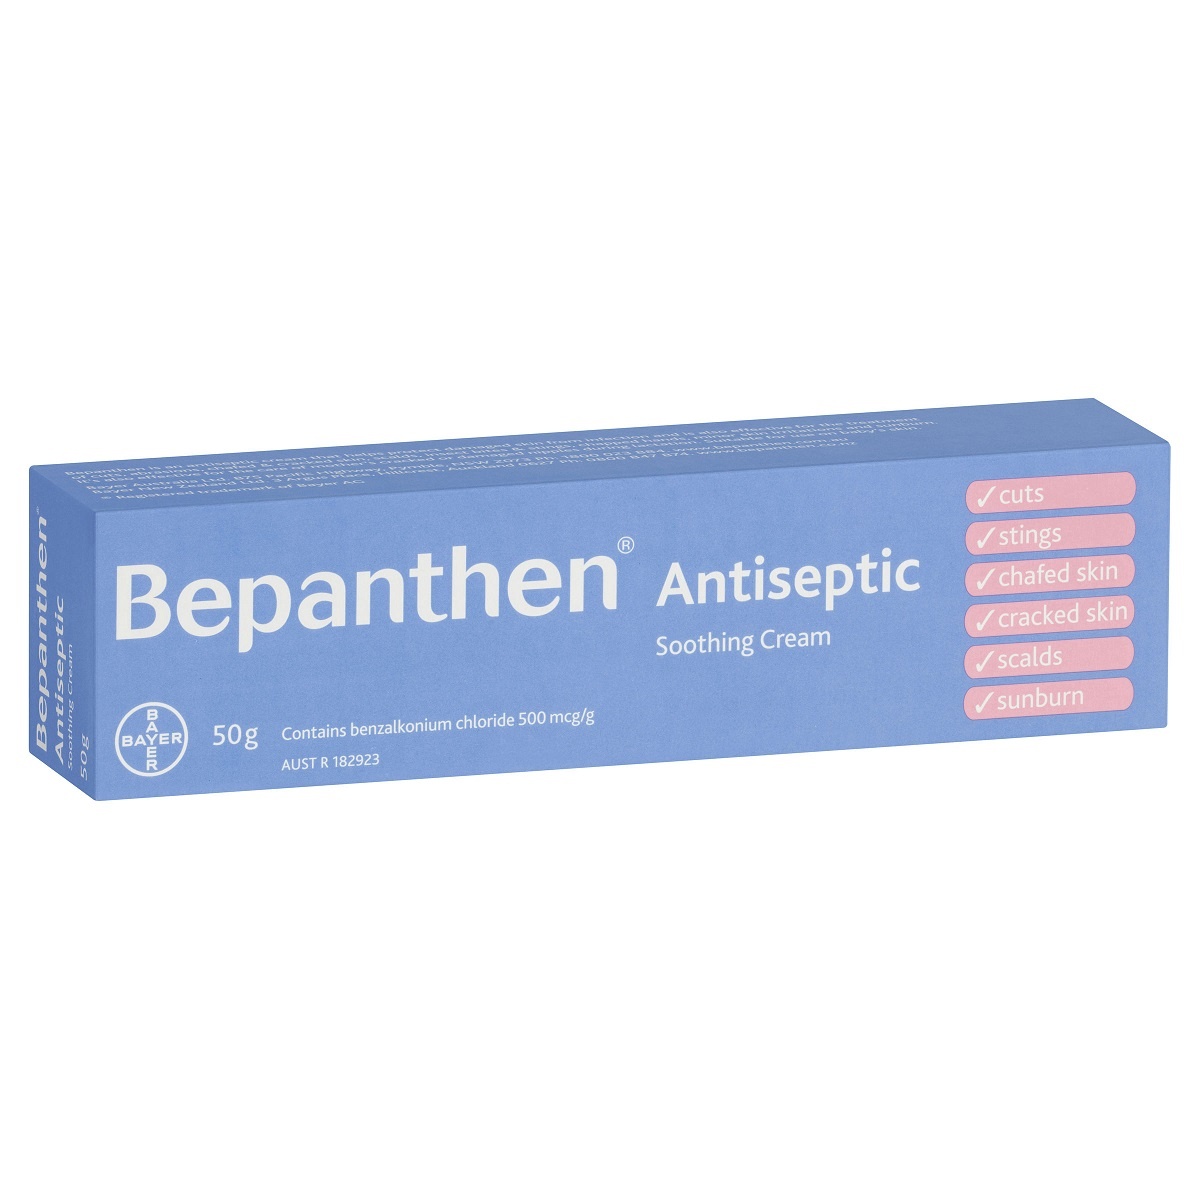
Bepanthen Antiseptic Soothing Cream
Brand: Bepanthen
Bepanthen is an multi-purpose antiseptic cream that helps protect damaged skin from infection and is also effective for the treatment of cuts, abrasions, chafed & cracked skin, scalds, insect bites & strings, chapped hands, minor skin irritations and sunburn. It's also effective for the care of mother's cracked or damaged nipples during lactation. Bepanthen Antiseptic cream helps the skin to repair. Gentle enough to be used on baby skin. Helps protect damaged skin from infection. For cuts, stings, chafed skin, cracked skin, scalds and sunburn. Soothing Cream for damaged skin. Directions Clean the affected area and surrounding skin. General Use: Gently rub in a thin layer onto affected area and repeat as required. Nipple care: Gently rub in a thin layer after each feed. Wash nipples to remove cream prior to feeding. For the purpose of hygiene a separate tube should be used for nipple care. Ingredients benzalkonium chloride 500mcg/g Warnings Always read the label. Follow the directions for use. If symptoms persist, talk to your health professional. Caution For external use only. Contains preservatives: Methyl hydroxybenzoate, Propyl hydroxybenzoate, Butyl hydroxybenzoate, Ethyl hydroxybenzoate, Phenoxyethanol. With tamper evident tube seal. Do not use if seal is damaged or missing
Category: Health & Beauty > Health Care > First Aid > Antiseptics & Cleaning Supplies